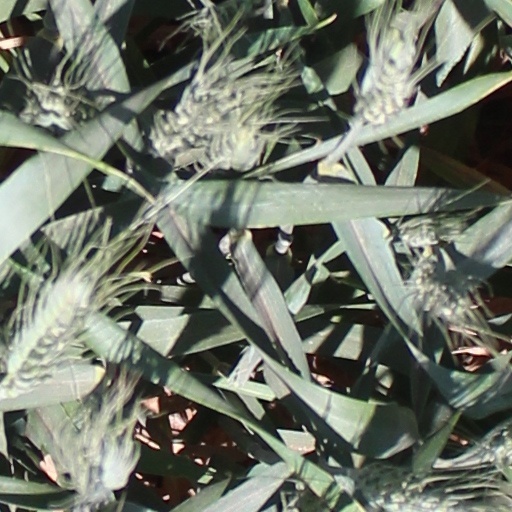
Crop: wheat